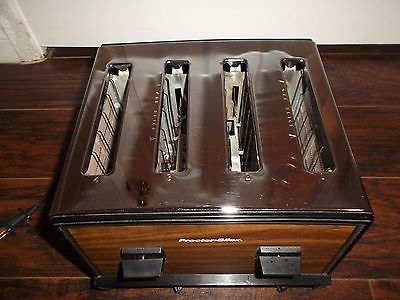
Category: toaster